Barranquilla Carnival

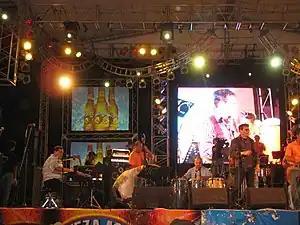
Orchestras Festival 2007. Richie Ray and Bobby Cruz Presentation.

It is a concert featuring many national and international musical ensembles, and was created in 1969. It normally starts at the early Monday afternoon lasting until the early Tuesday morning. In this festival, the participating musical ensembles compete for the coveted award called Congo de Oro in different categories. As a rule, each musical ensembles should perform three songs and at least one of them should be dedicated, in their content, to the city of Barranquilla. This event currently takes place at the Romelio Martínez Stadium.